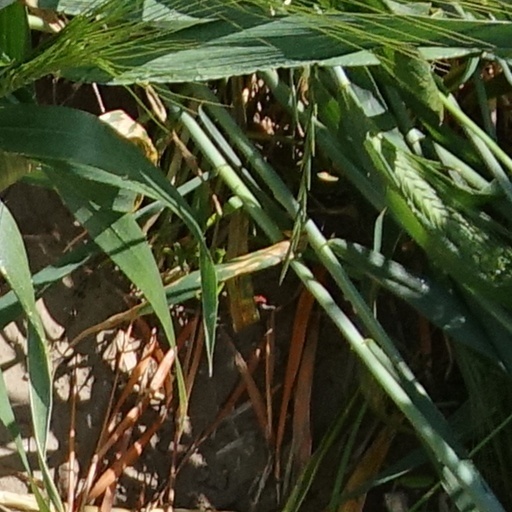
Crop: wheat